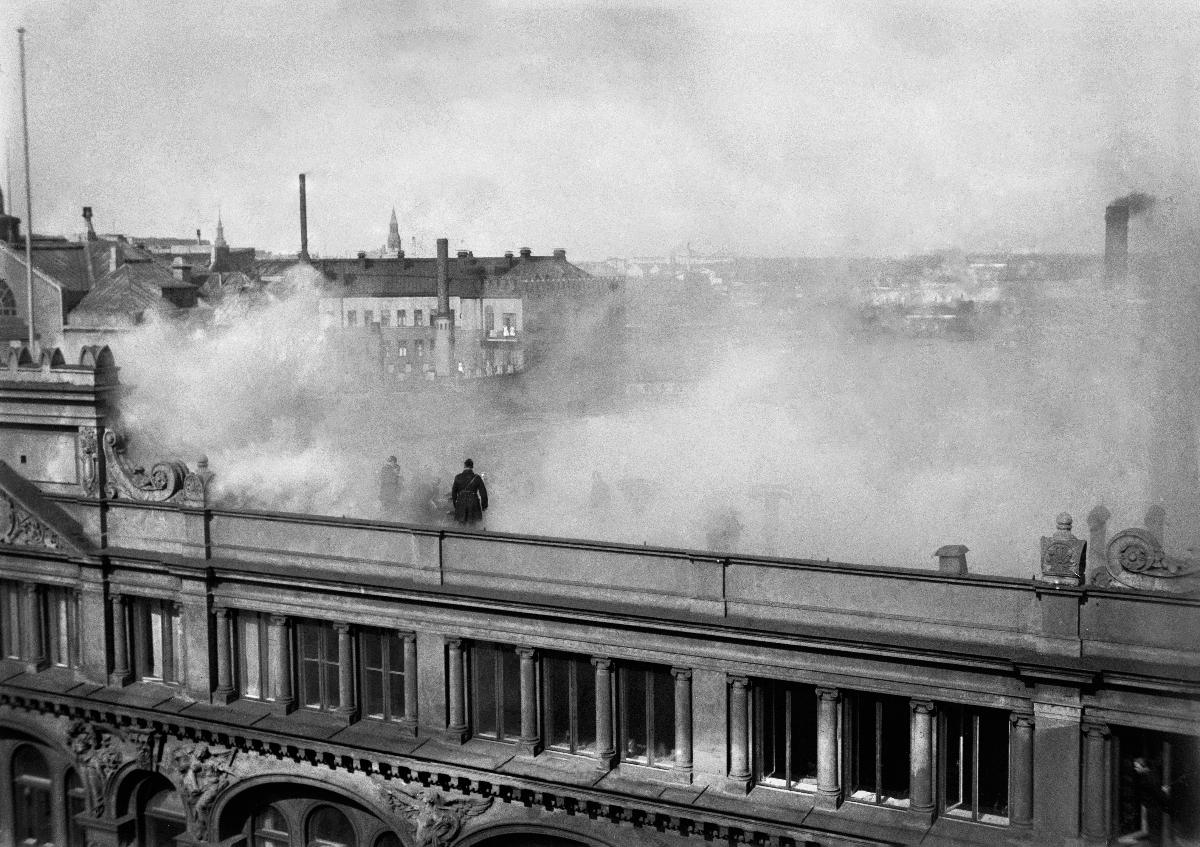
Tallbergin ullakkopalo
Tallbergs vindsbrand; Attick fire at Tallberg's
sisällön kuvaus: Tulipalo Tallbergin talon ullakolla Aleksanterinkadulla Helsingissä 20.4.1934. content description: Fire on the attick of Tallberg house on Aleksanterinkatu in Helsinki 20.4.1934. innehållsbeskrivning: Eldsvåda på Tallbergska husets vind på Alexandersgatan i Helsingfors 20.4.1934.
Kuvaaja: Sundström, Hugo, kuvaaja
Vuosi: 1934
Paikka: Suomi, Uusimaa, Helsinki
Aiheet: rakennukset; tulipalot; palokunnat; sammutus; ullakot; savu; katot (rakennusten osat); HBL; buildings; fires (accidents); fire services; fire extinction; attics; smoke; fire; firemen; fire fighting; extinguishing; roofs; byggnader; eldsvådor; brandkårer; släckning; vindar (utrymmen); rök; brand; eldsvåda; vindsbränder; brandkår; släckningsarbeten; brandmän; tak